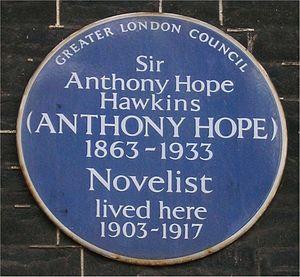
Anthony Hope, né le 9 février 1863 et mort le 8 juillet 1933, est un romancier britannique. Auteur de trente-deux romans d'aventures, son œuvre la plus connue est Le Prisonnier de Zenda.
Bedford Square est un square situé dans le district de Bloomsbury dans le borough de Camden à Londres, à deux pas du British Museum. Emblématique du style architectural georgien, Il fait partie des squares historiques les mieux conservés du XVIIIᵉ siècle.